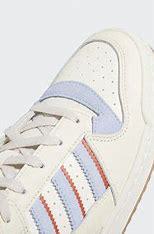
Brand: Adidas
Model: Forum Cl